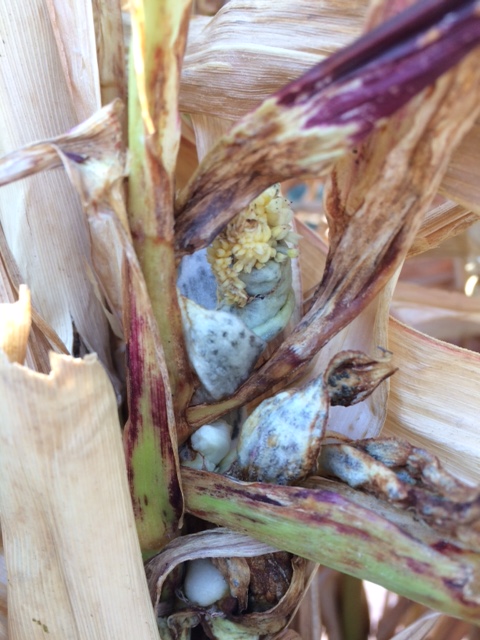
Plant: Corn
Disease: corn smut